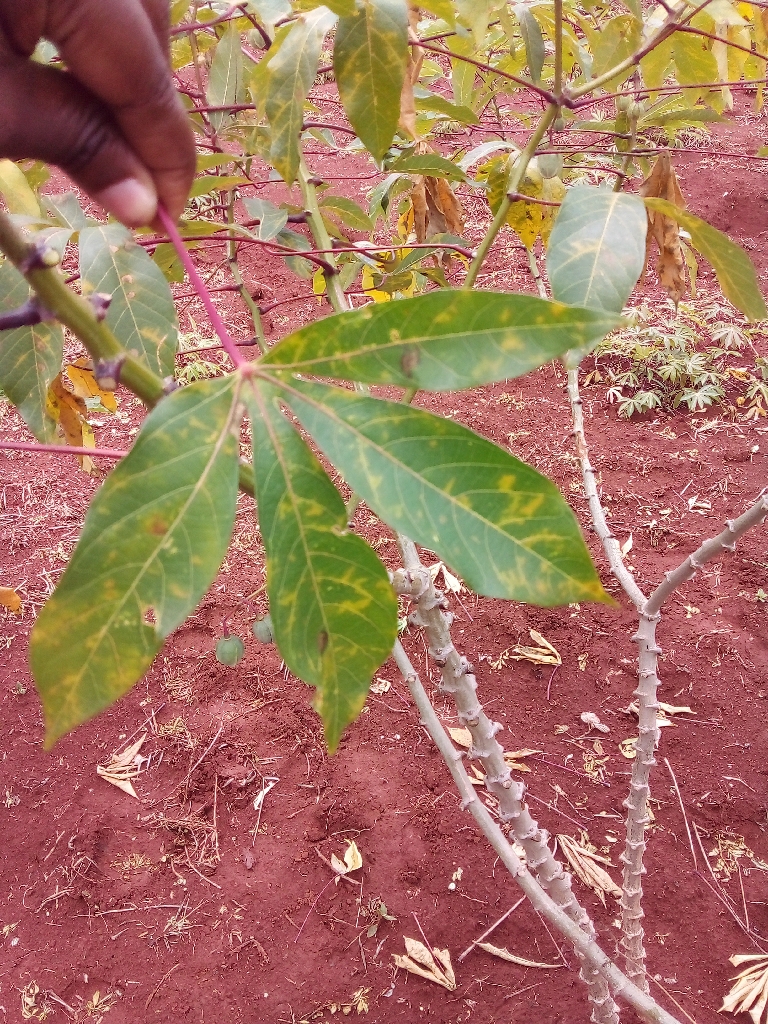
Label: cassava brown streak disease (cbsd)